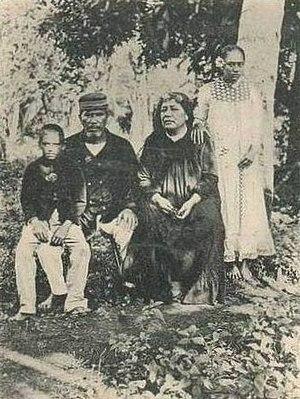
Raiatea - Le Chef Teraupoo.